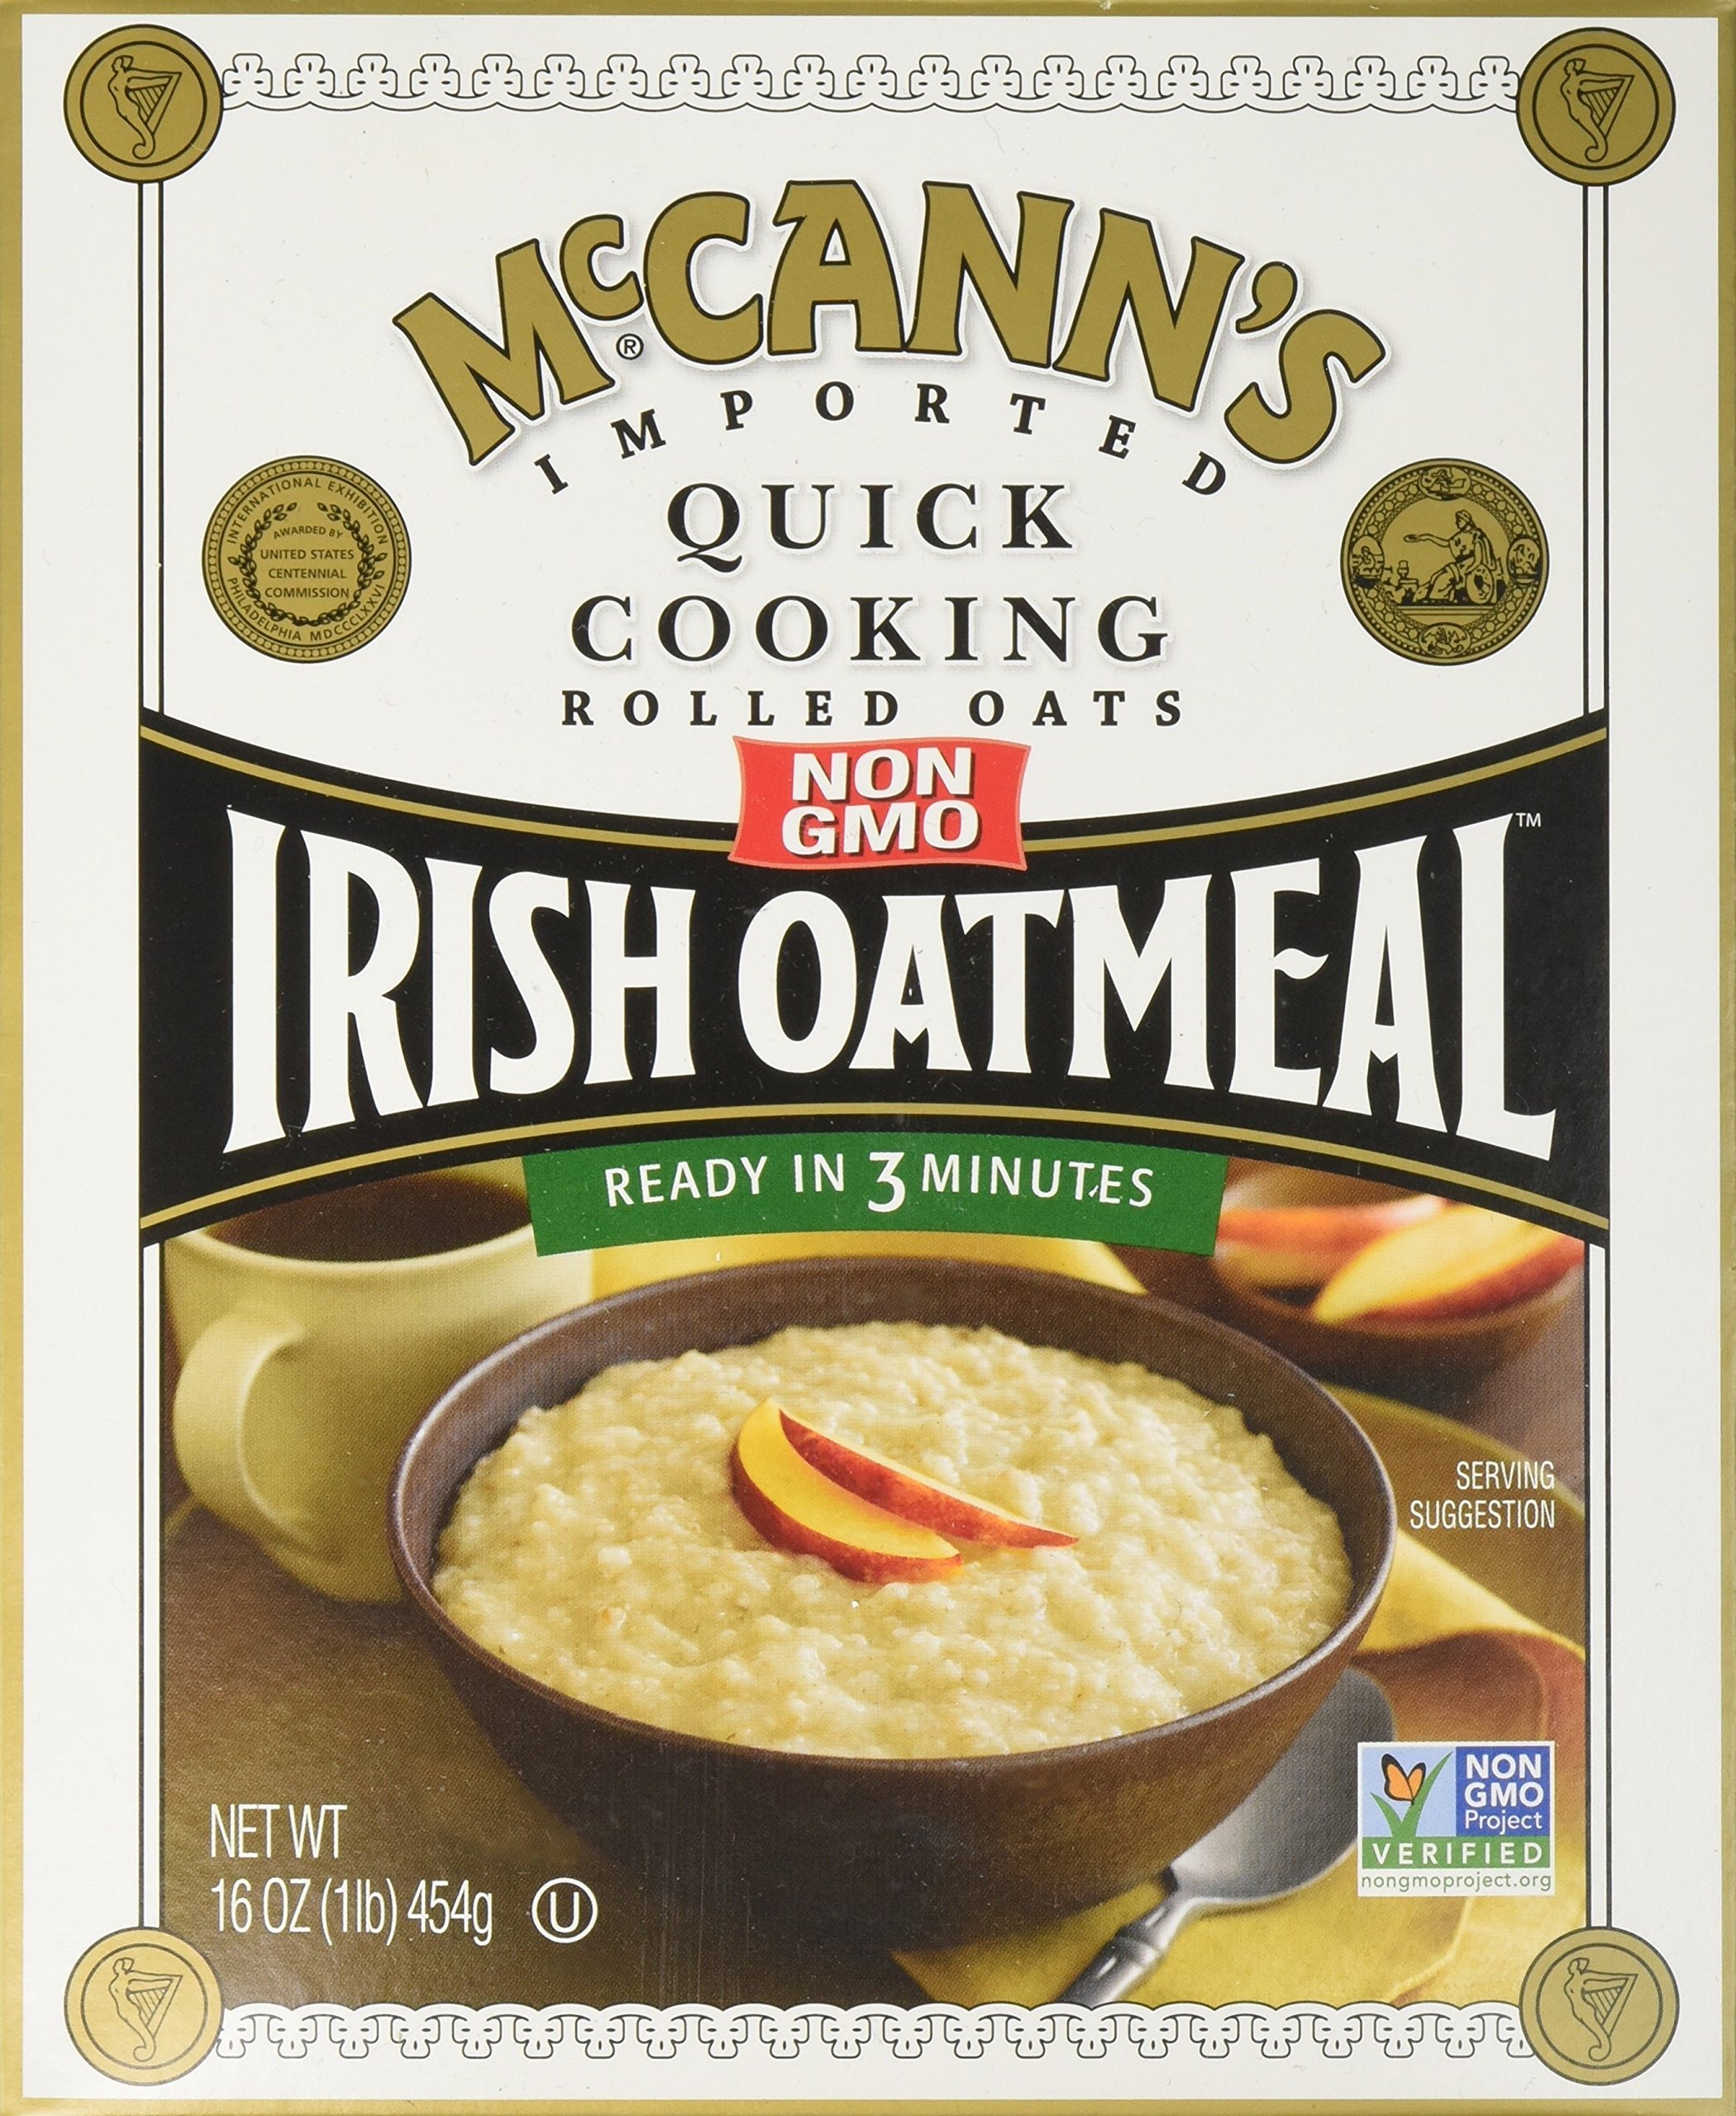
Item Name: McCANN'S Irish Oatmeal, Quick Cooking Rolled Oats, 16-Ounce Boxes (Pack of 6)
Bullet Point 1: The biggest selling line of McCann’s products-- you will love the taste of this product with its distinctive texture and flavor
Bullet Point 2: Pack of six 16-ounce boxes,No sodium,No cholesterol
Bullet Point 3: 100% wholegrain with all the combined goodness of the endosperm, bran, and germ
Bullet Point 4: McCann’s Oatmeal is more than just a breakfast cereal--it is becoming increasingly popular as a versatile baking ingredient
Bullet Point 5: McCann’s has been making the classic oatmeal product for more than 150 years--the makers of the finest Irish oatmeal
Value: 96.0
Unit: Ounce

Price: 5.36